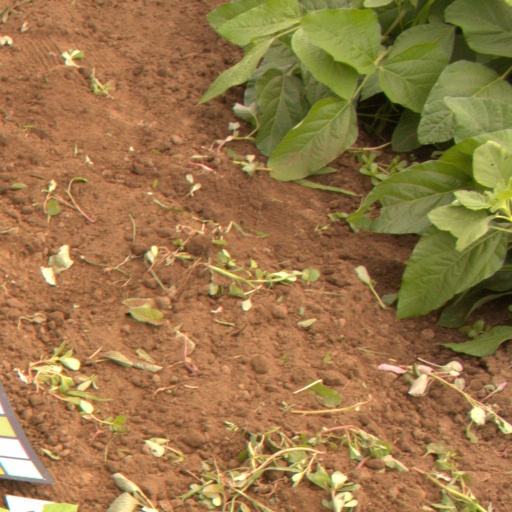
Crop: soybean